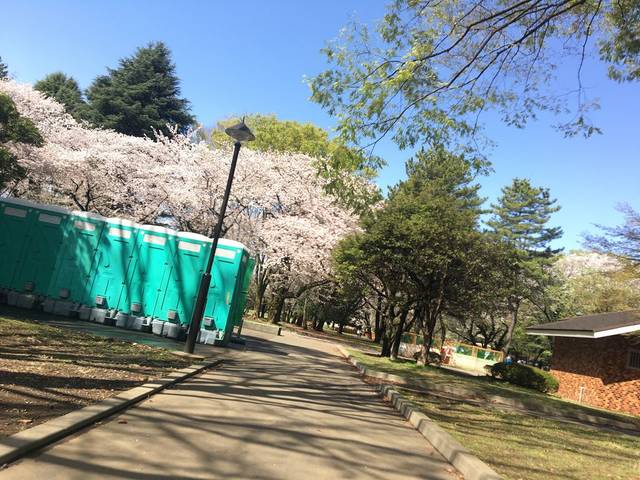
Region: Japan
Coordinates: 35.767, 139.63